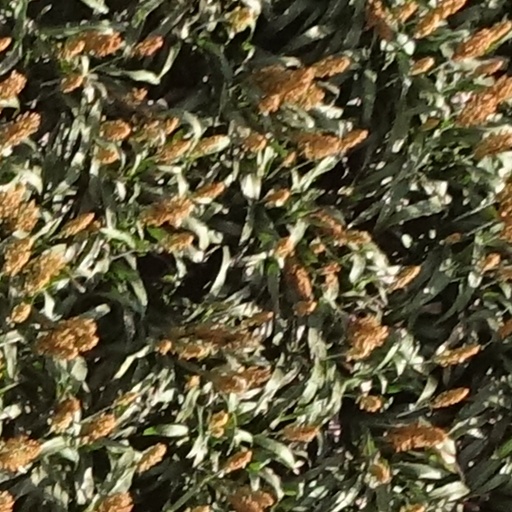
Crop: sorghum